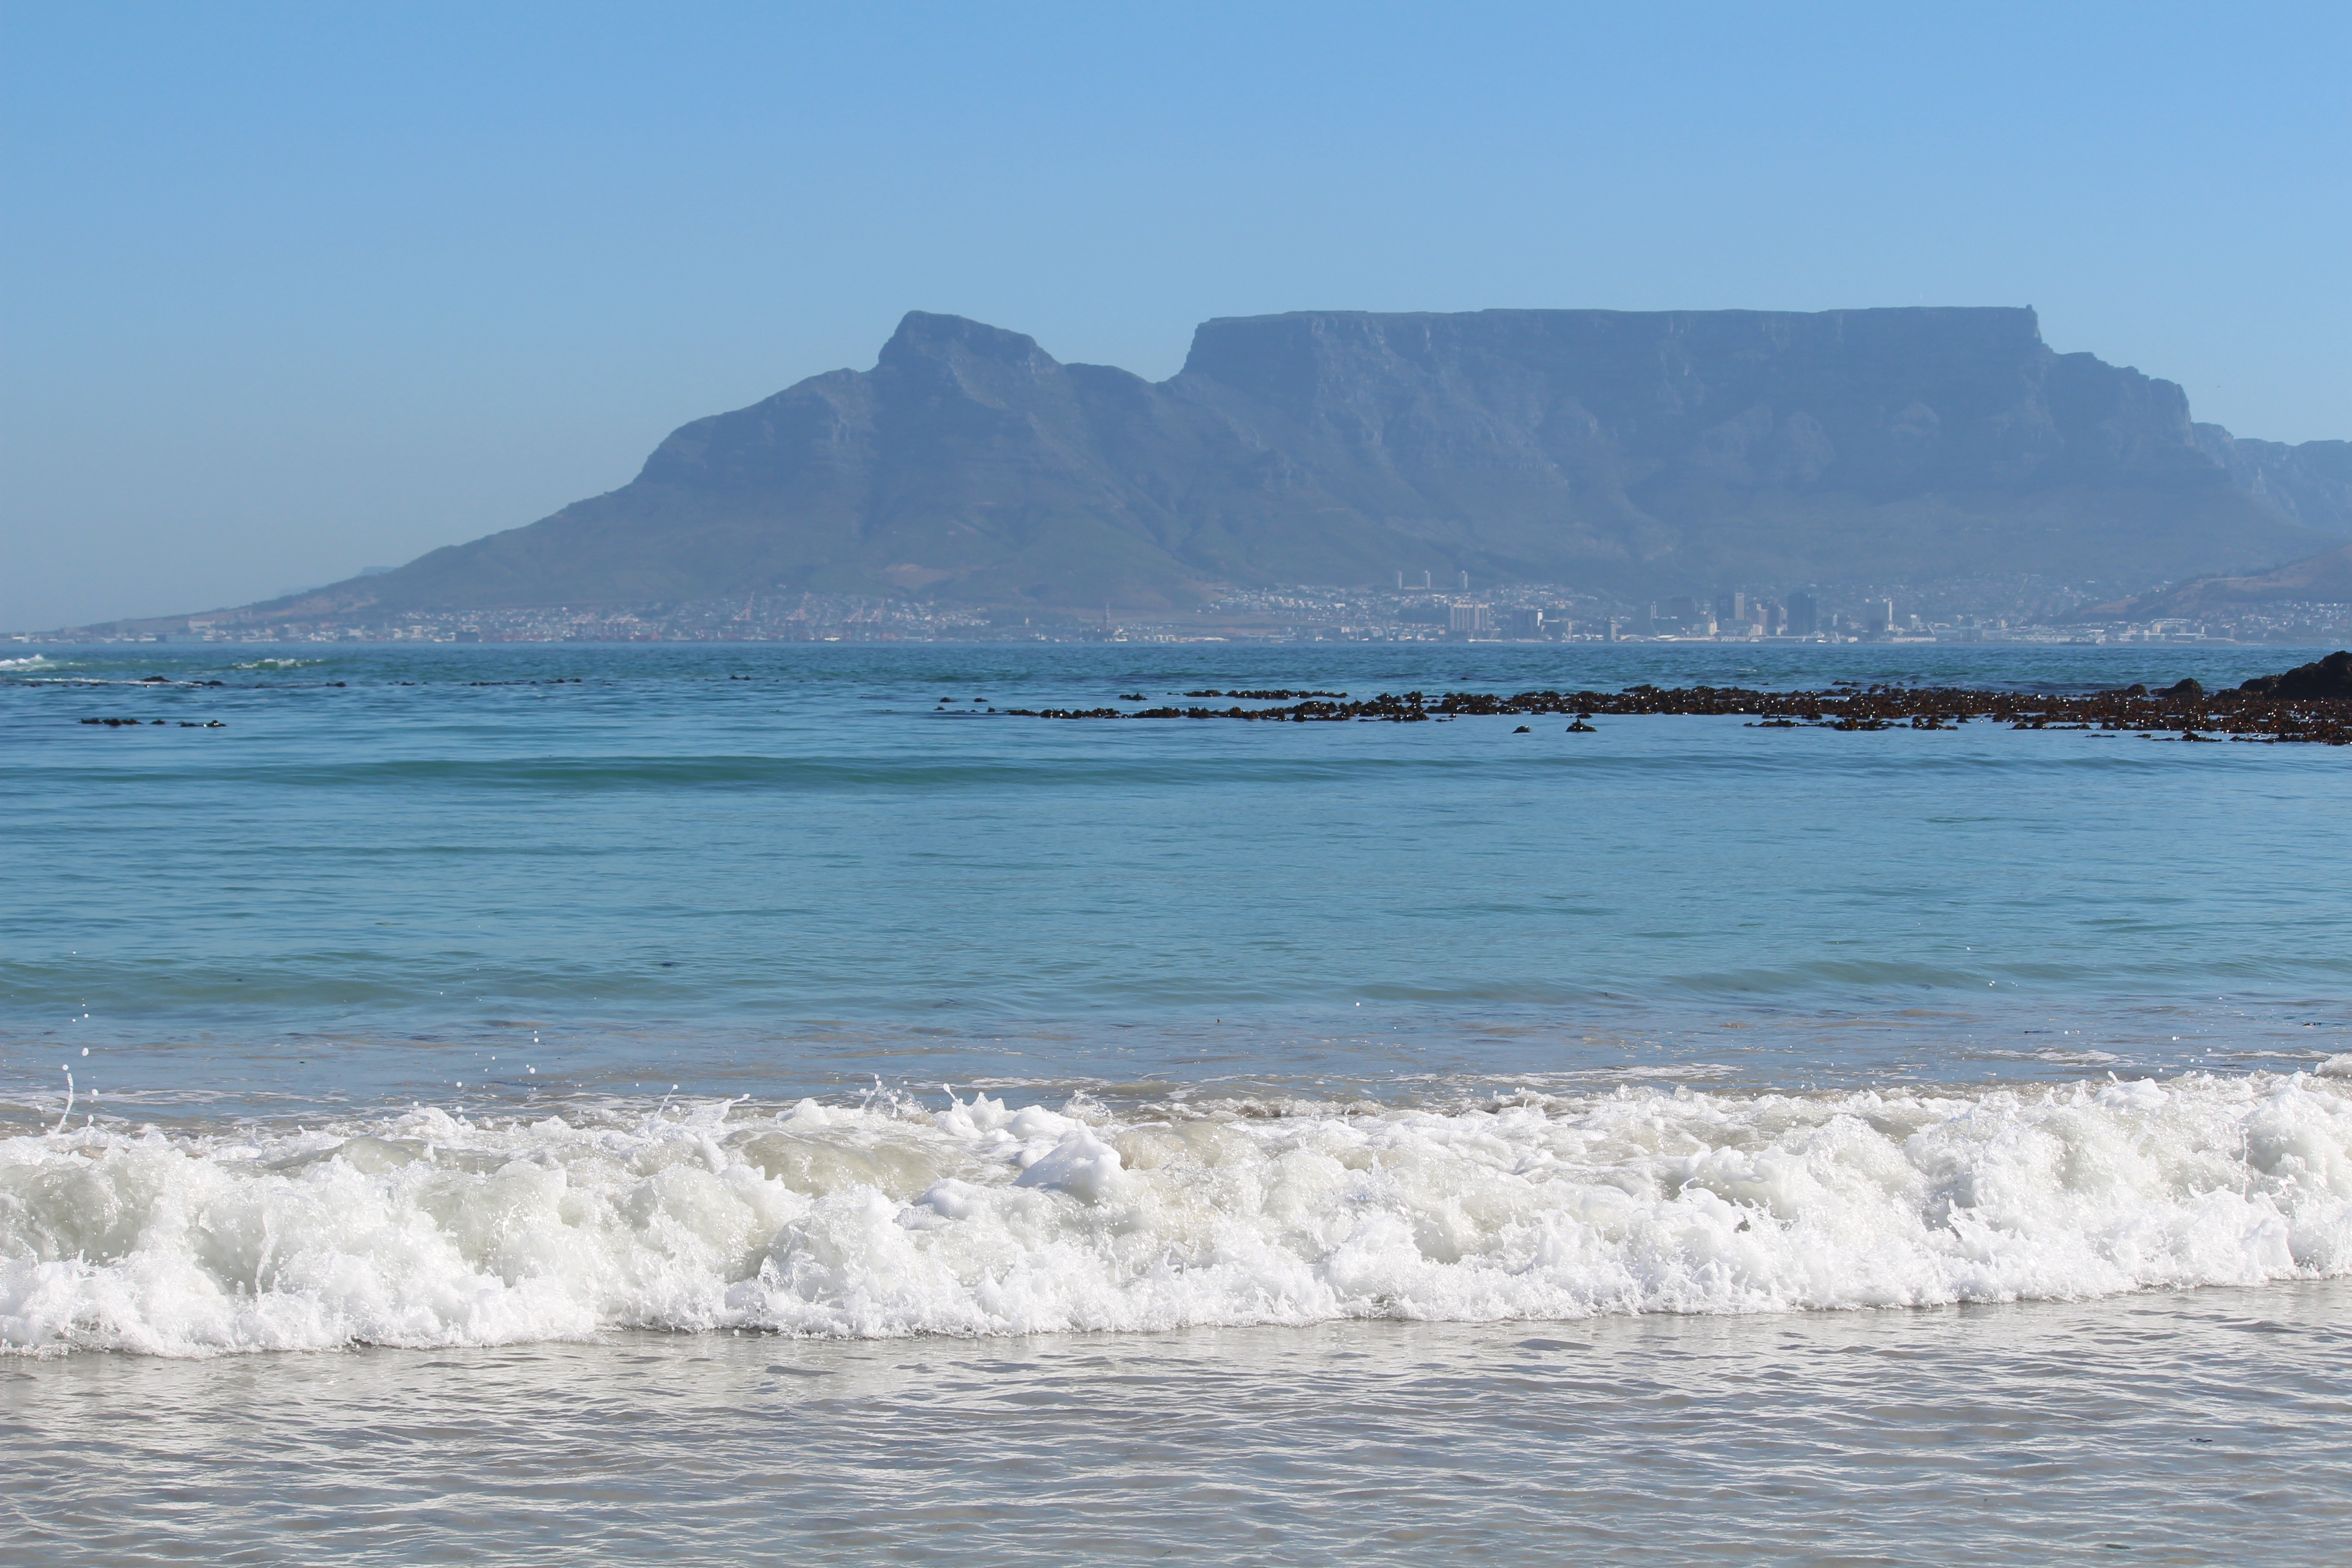
beach, sea, coast, ocean, horizon, sky, shore, wave, summer, cliff, surf, bay, terrain, table mountain, body of water, cape, south africa, cape town, wind wave